Alex Otterlei

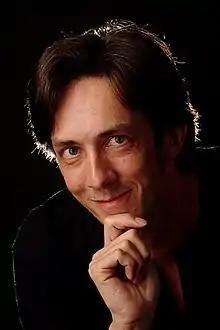
Portrait of Alex Otterlei in 2005

Alex Otterlei (born 17 September 1968) is a multiple award-winning composer who writes evocative and often very filmic music for orchestra, concert band and other ensembles.